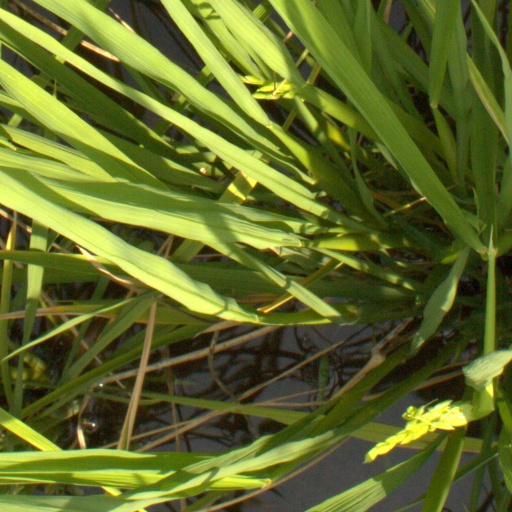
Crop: rice